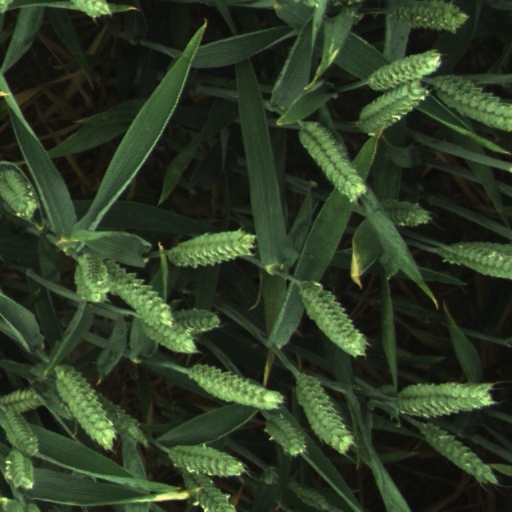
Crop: wheat